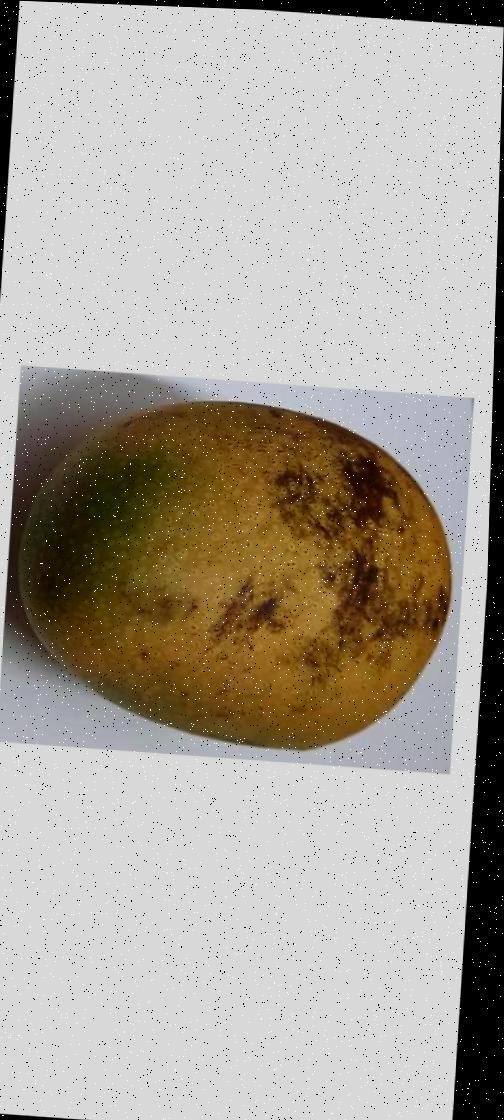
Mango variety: Ashshina Classic